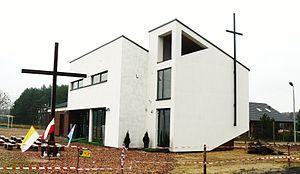
Kamionki est un village polonais de la gmina de Kórnik dans la powiat de Poznań de la voïvodie de Grande-Pologne dans le centre-ouest de la Pologne.